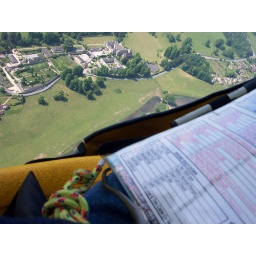
Large house next to river Windrush. (excuse the knee board in foreground)